Raith, Fife

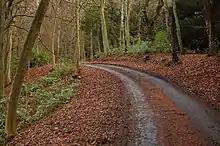
A track on the Raith Estate

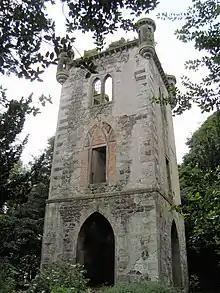
Raith Tower

Raith ("fort" or "fortified residence"), as an area of Fife, once stretched from the lands of Little Raith (earlier Wester Raith), south of Loch Gelly, as far as Kirkcaldy and the Battle of Raith was once theorised to have been fought here in 596 AD. Raith Hill, west of Auchtertool and immediately to the east of the Mossmorran fractionation plant, may also be in reference to this wider area or may refer to an actual fort on this hill, distinct to the one naming the area.